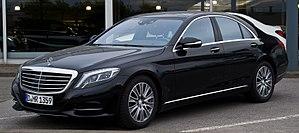
Les voitures de tourisme Mercedes-Benz font partie de la division Mercedes-Benz Cars et de Daimler.